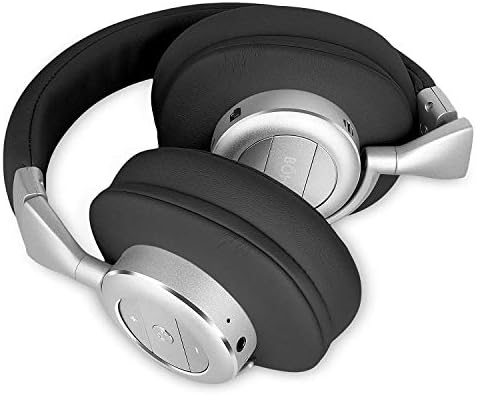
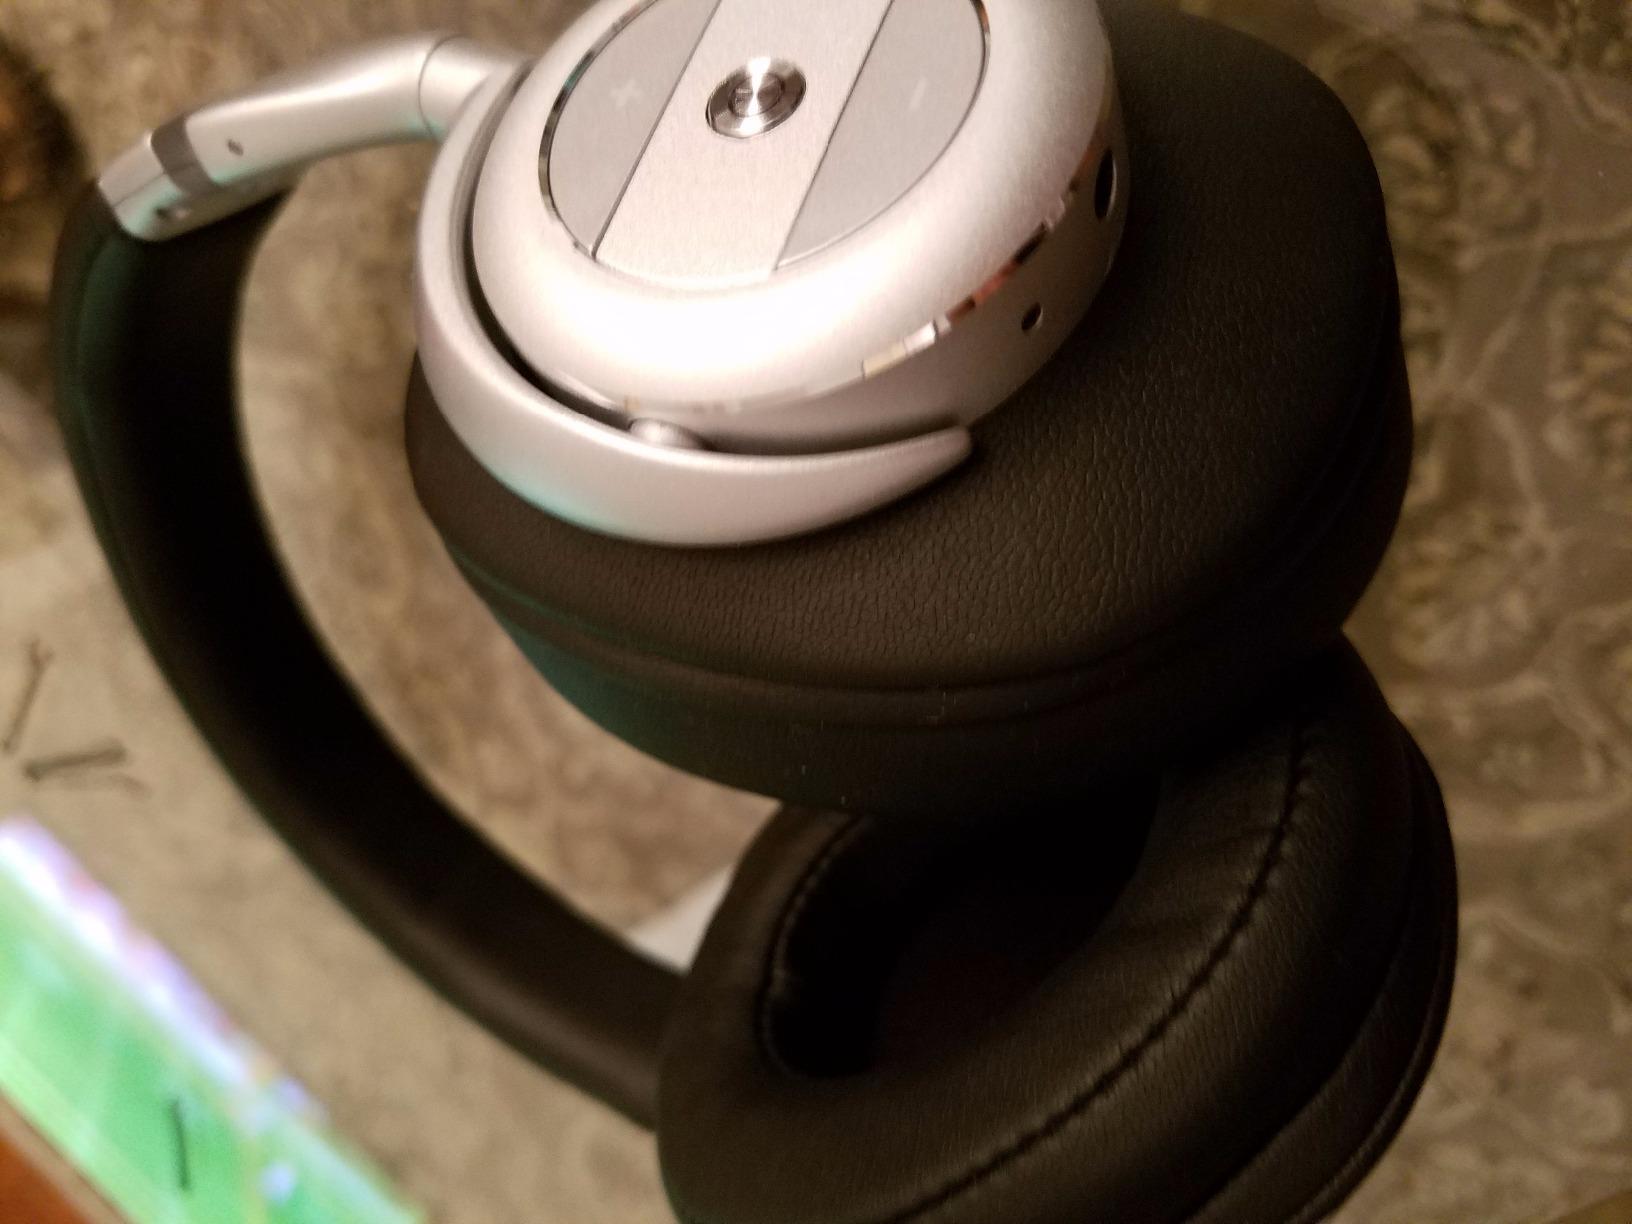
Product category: headphones
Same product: yes